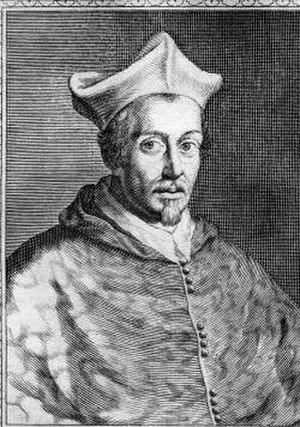
Agapito Colonna, le cardinal Colonna né à Rome, capitale des États pontificaux, et mort à Rome, le 3 octobre 1380 est un cardinal italien du XIVᵉ siècle. Il est le frère du cardinal Stefano Colonna.